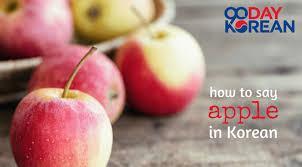
Label: apples